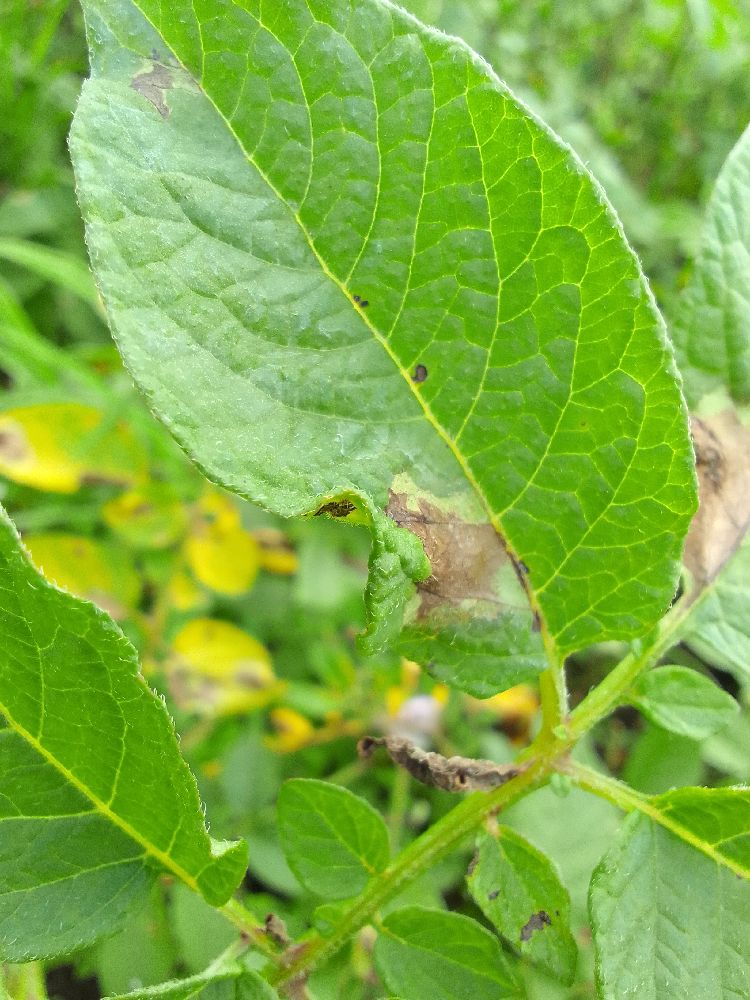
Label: Late blight